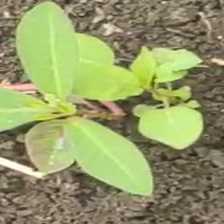
Weed species: Moti_dudhi(Euphorbia_geneculata_L)